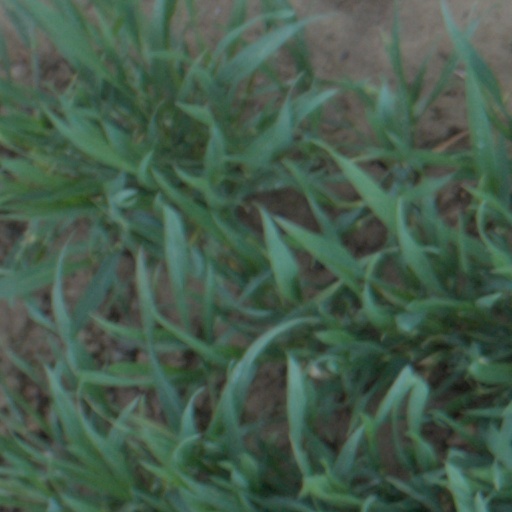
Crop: wheat